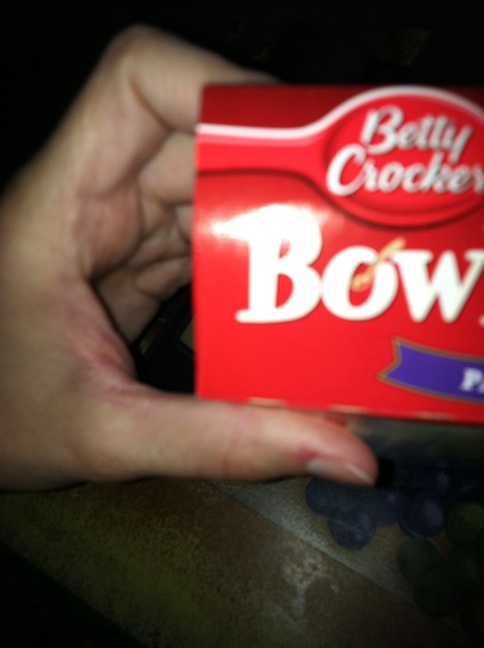Question: What is the expiration date?
Answer: unanswerable